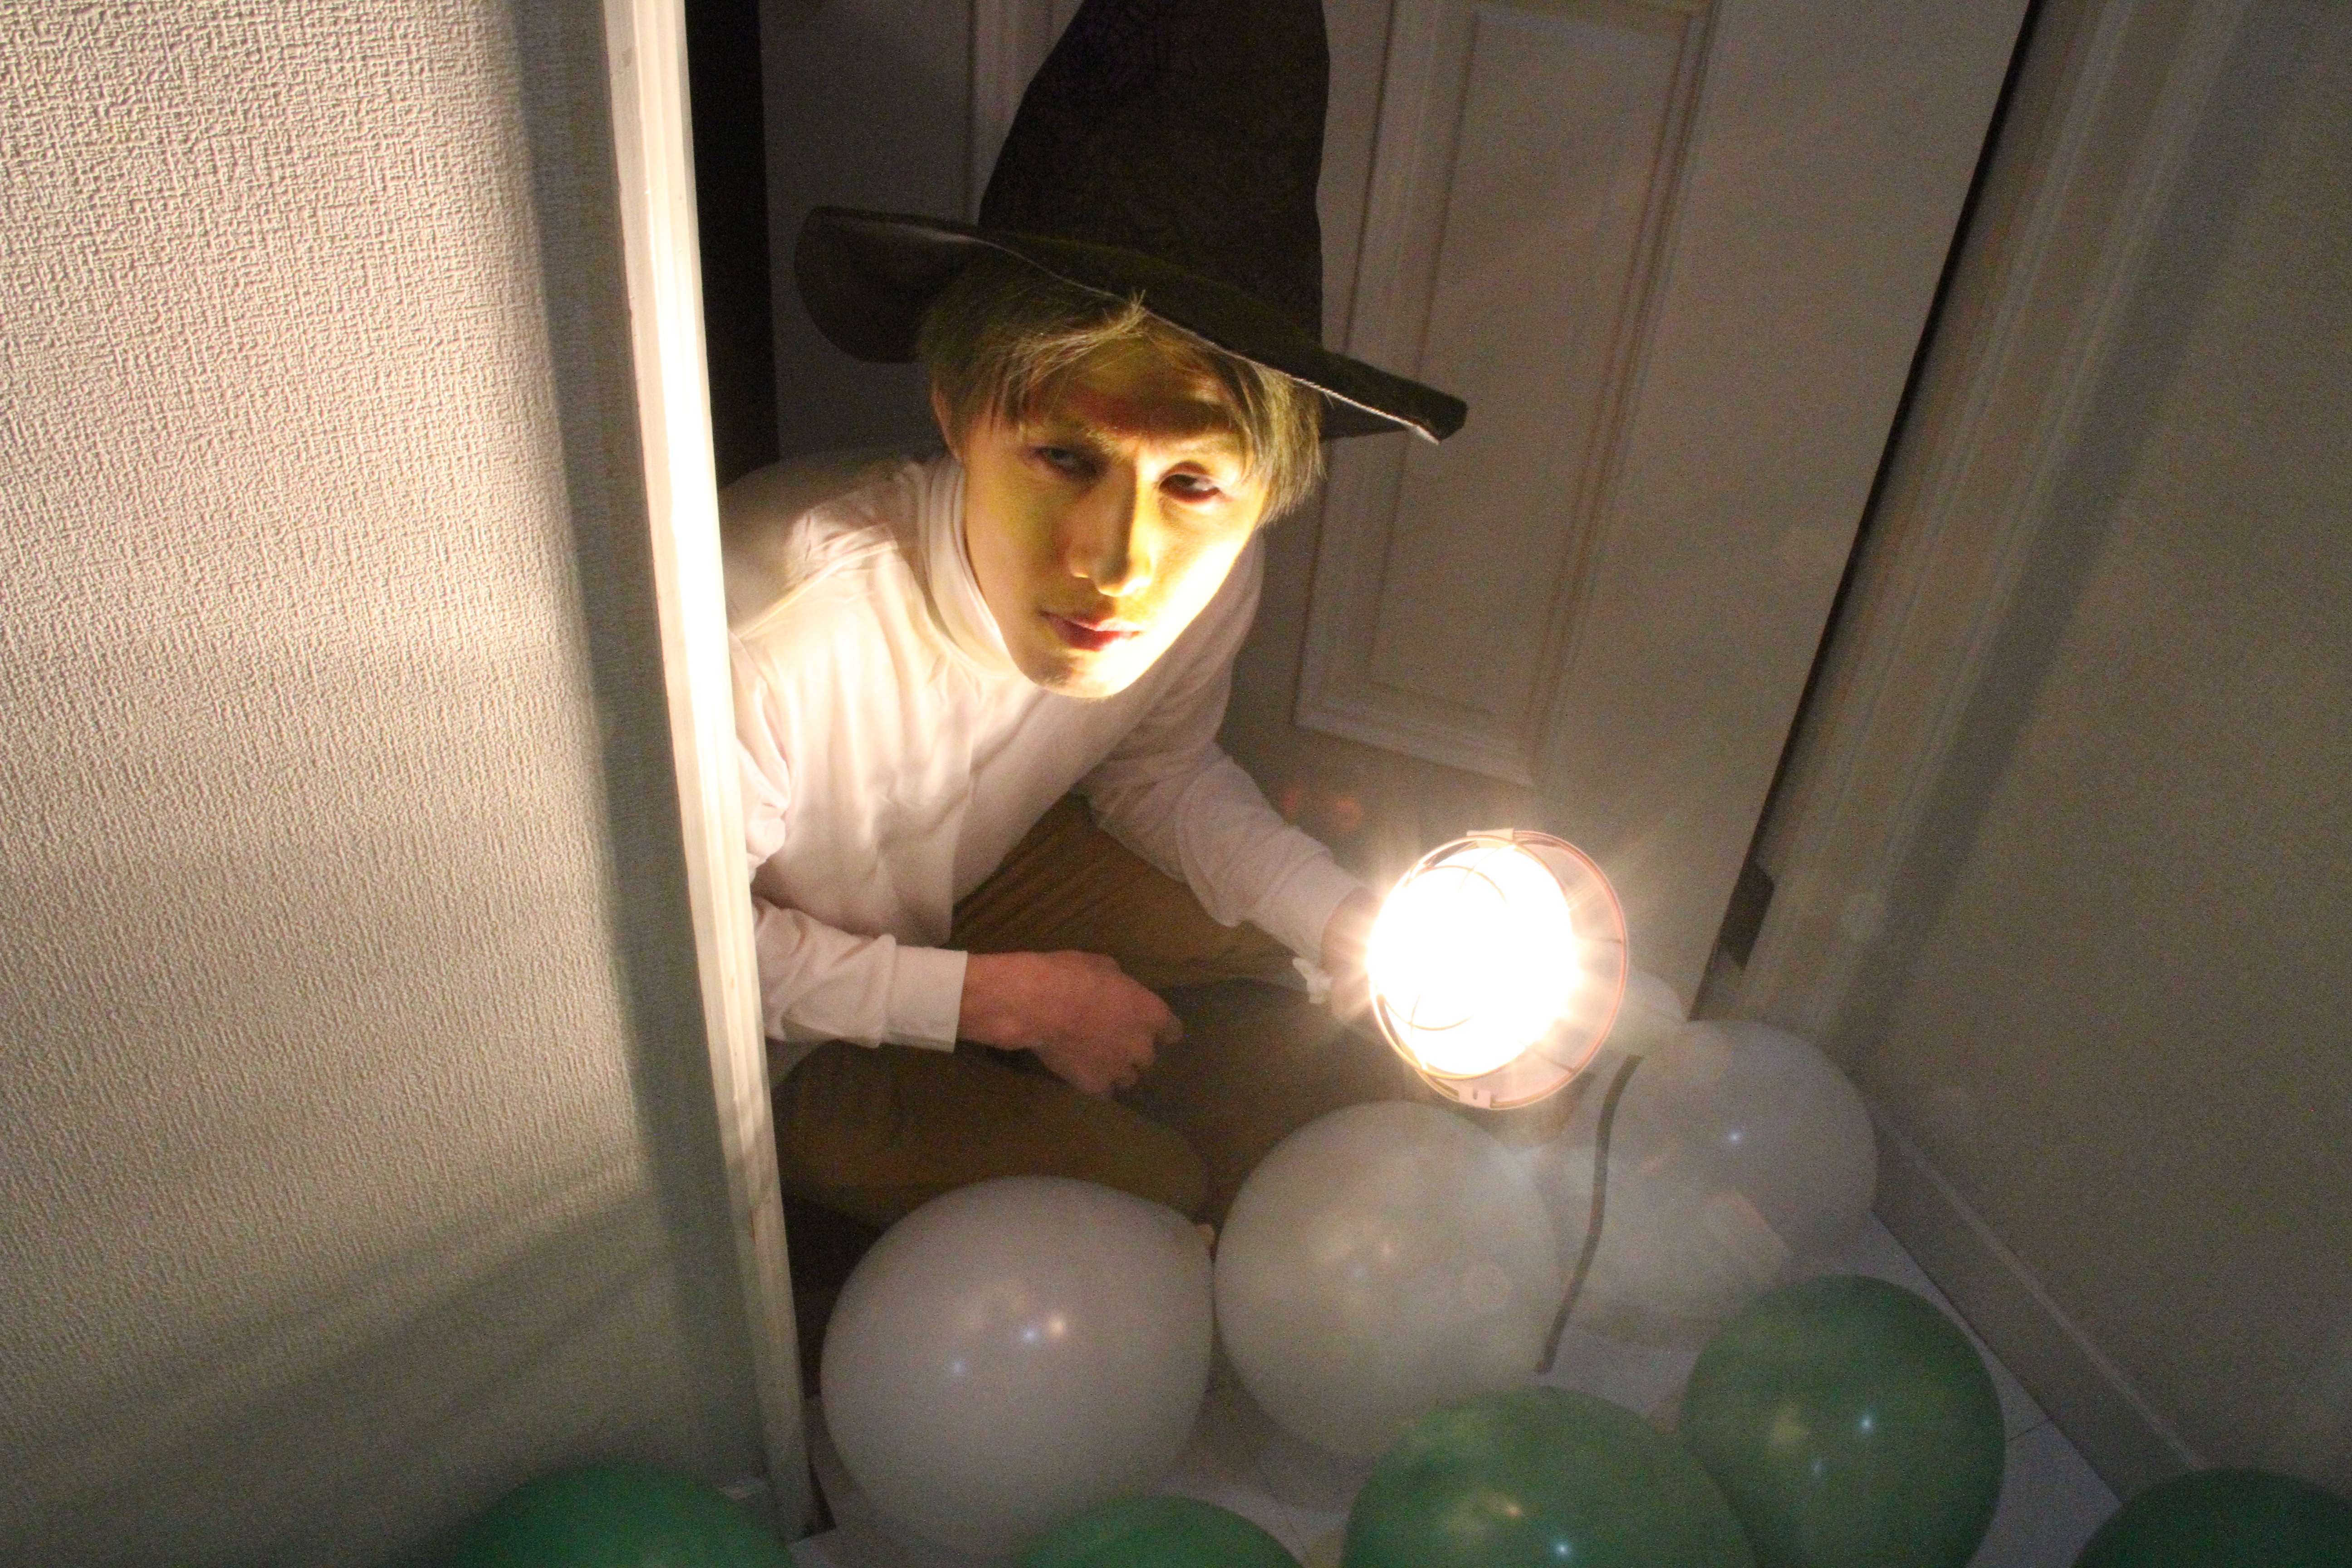
fashion, lighting, balloons, unique, mann